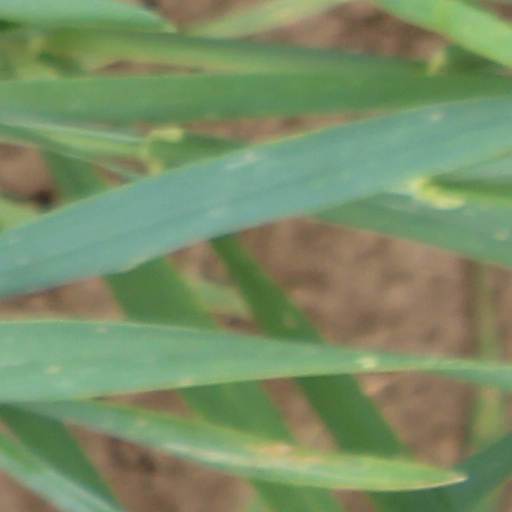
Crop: wheat